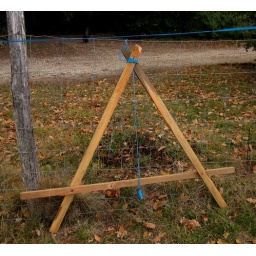
The A-frame Tim made for defining contours in the cross field